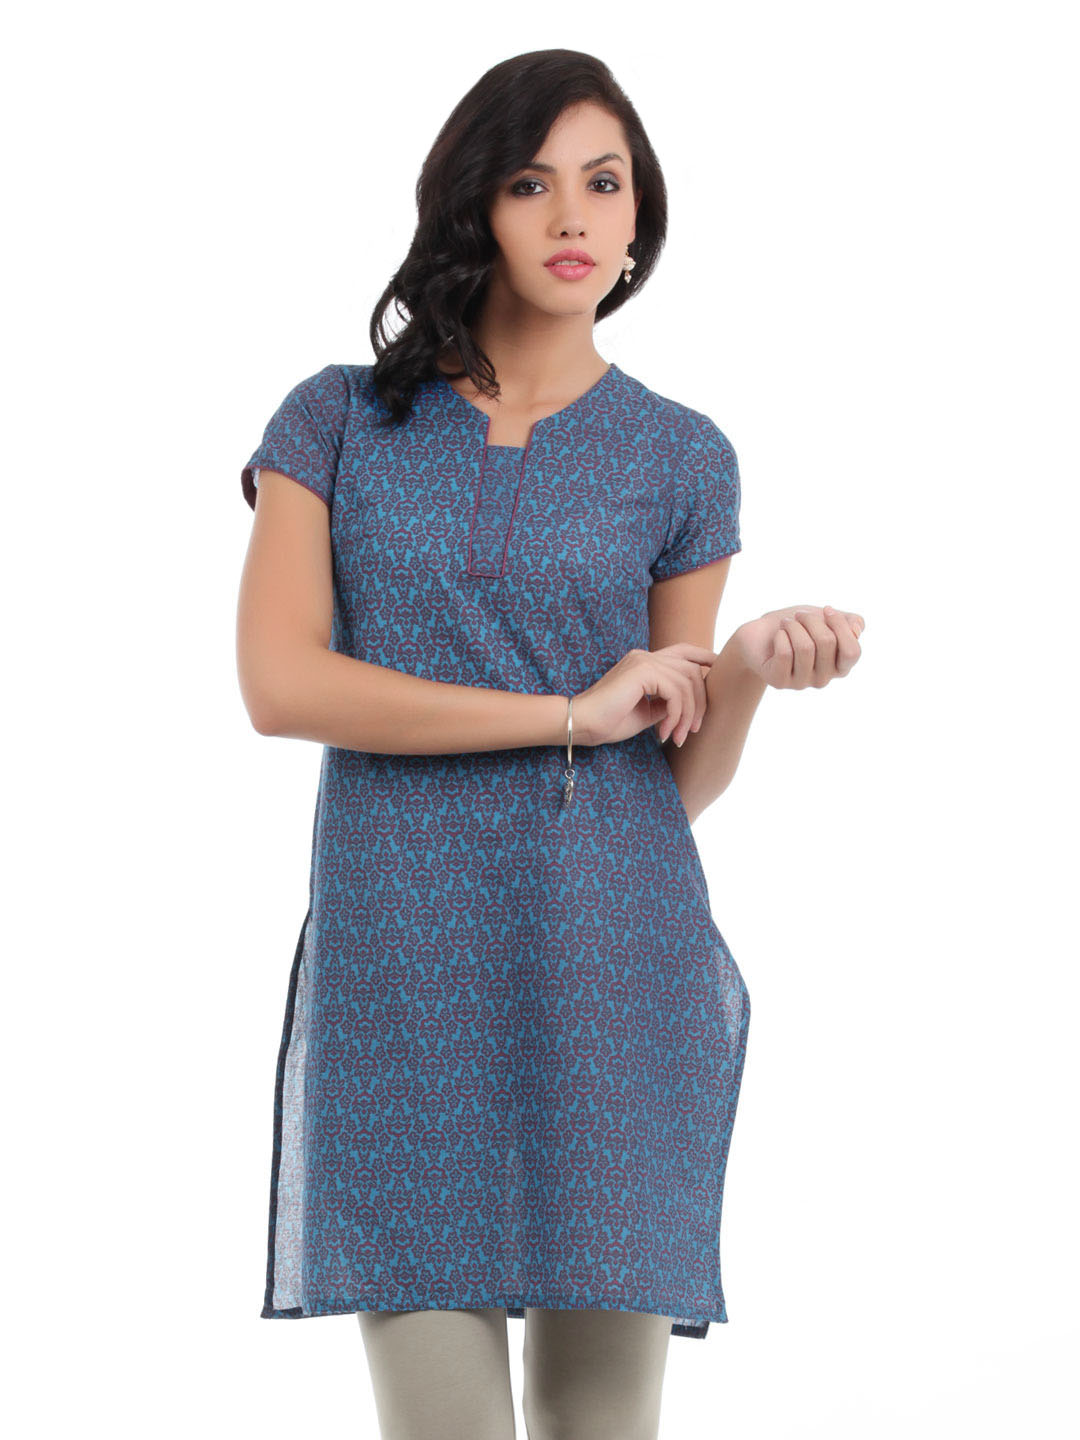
Vishudh Women Blue Printed Kurta
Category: Apparel / Topwear / Kurtas
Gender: Women
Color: Blue
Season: Summer 2012
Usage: Ethnic